Mykola Balan

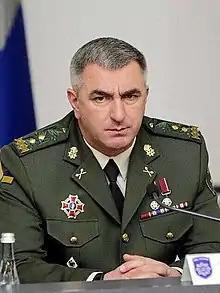

Mykola Ivanovych Balan (born 12 December 1968) is a Ukrainian lieutenant general. He was commander of the National Guard of Ukraine (May 7, 2019 – January 27, 2022).